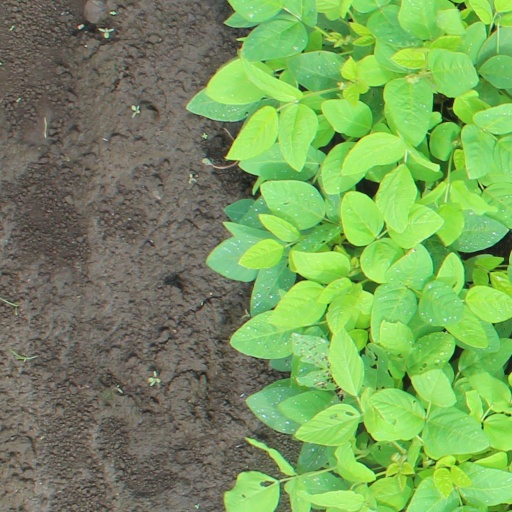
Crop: soybean